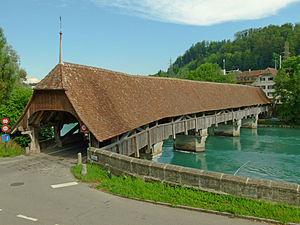
Cette liste de ponts de Suisse a pour vocation de présenter une liste de ponts remarquables de Suisse, tant par leurs caractéristiques dimensionnelles, que par leur intérêt architectural ou historique.
Le Neubrügg est un pont couvert en bois dans le canton de Berne en Suisse. Il se trouve en aval de la ville de Berne sur le cours de l'Aar.